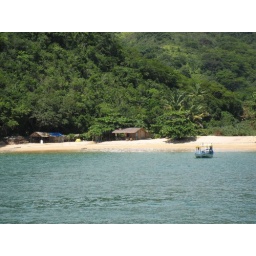
nothing on this beach but two bars... you can only get here by water